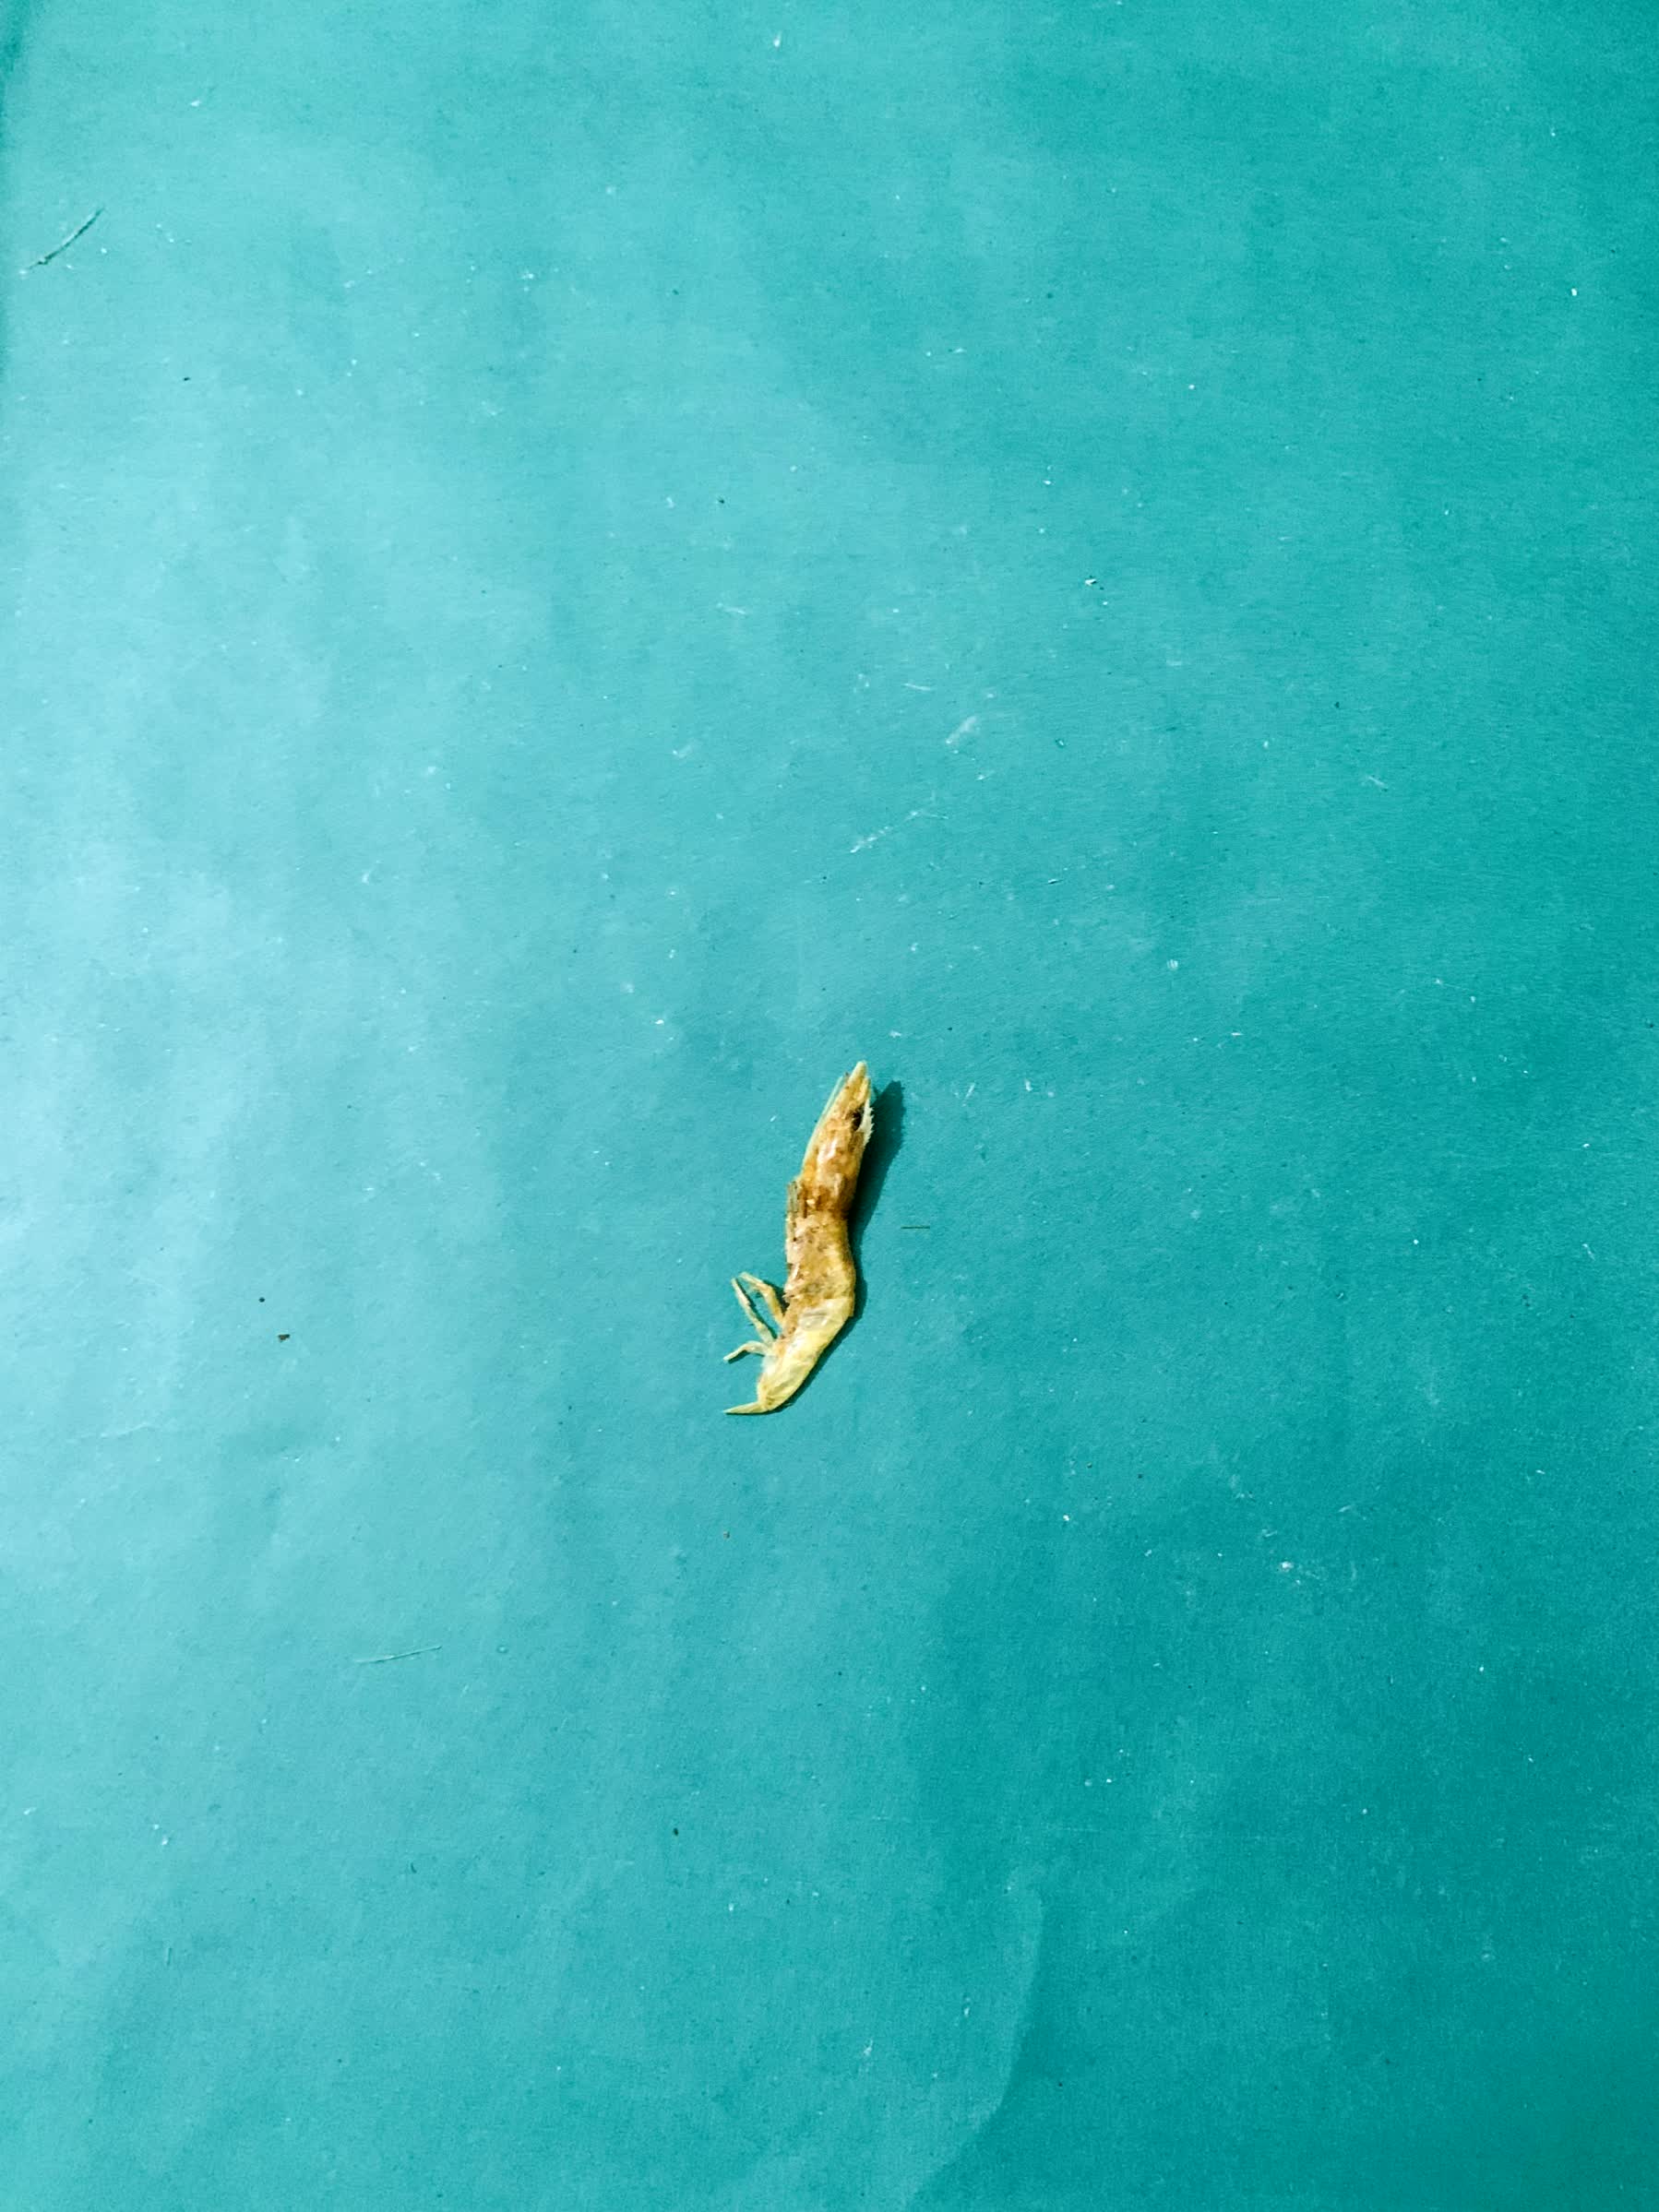
Species: chingri